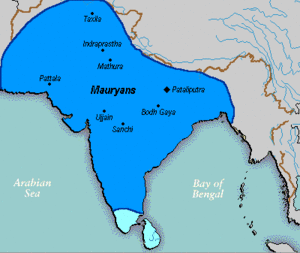
Le theravāda est une branche ancienne du bouddhisme hīnayāna issue de l'école Sthaviravāda. Relativement conservatrice, elle est aussi plus proche du bouddhisme primitif que les autres traditions bouddhiques existantes. La Doctrine des Anciens s'appuie sur un canon rédigé en pāli, nommé Tipiṭaka, comprenant de nombreux textes basés sur les paroles du Bouddha Śākyamūni, recueillies par ses contemporains et retranscrites quelques siècles plus tard.
Ashoka ou Aśoka est le troisième empereur de la dynastie indienne des Maurya.